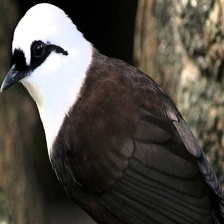
Species: SAMATRAN THRUSH
Scientific name: MYOPHONUS CASTANEUS